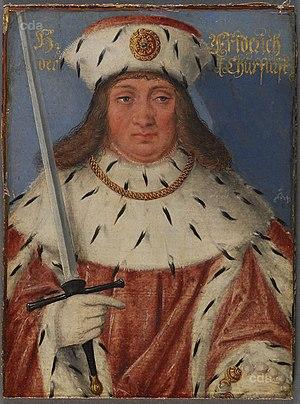
Cette page dresse une liste de personnalités mortes au cours de l'année 1428 :